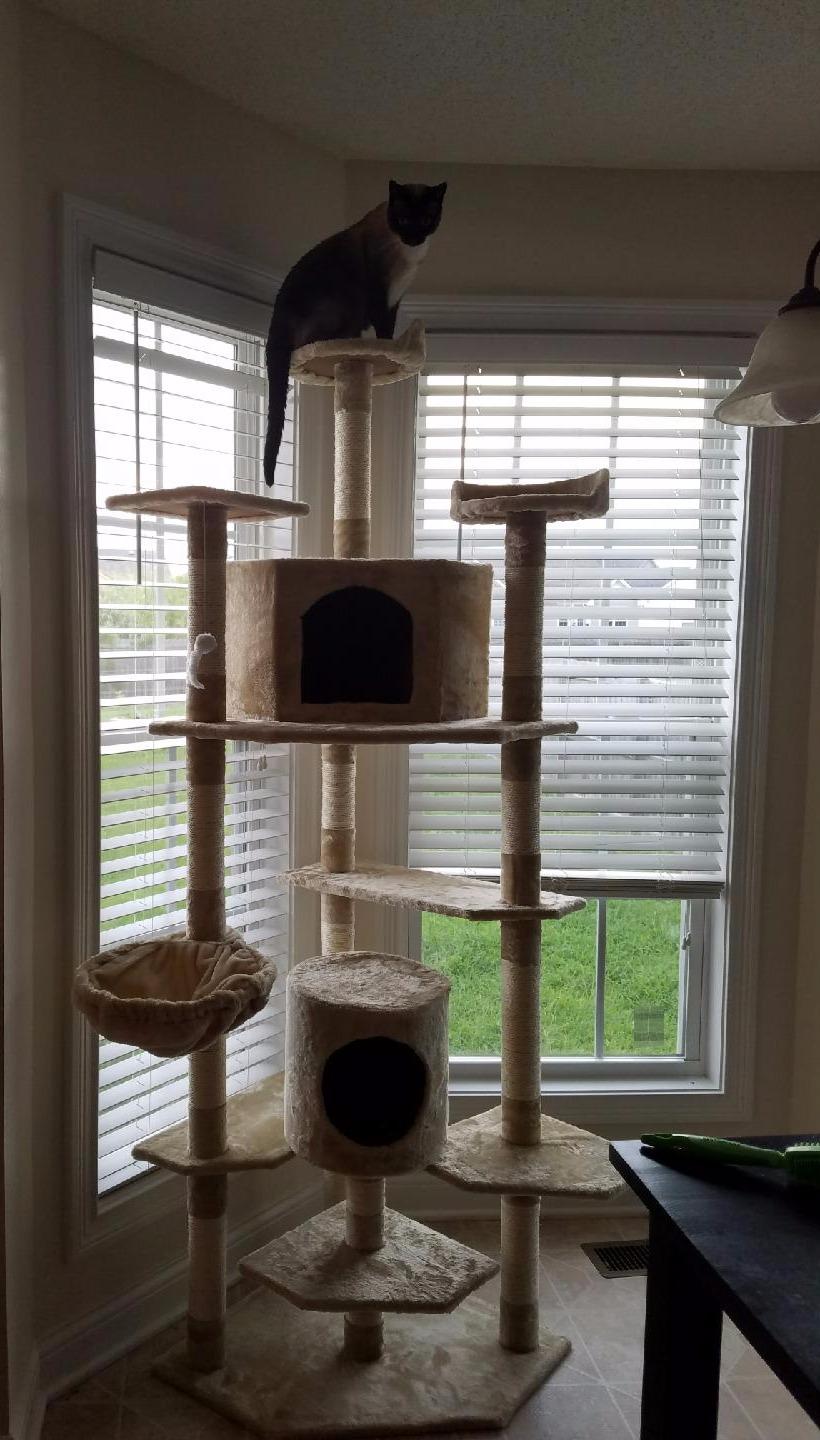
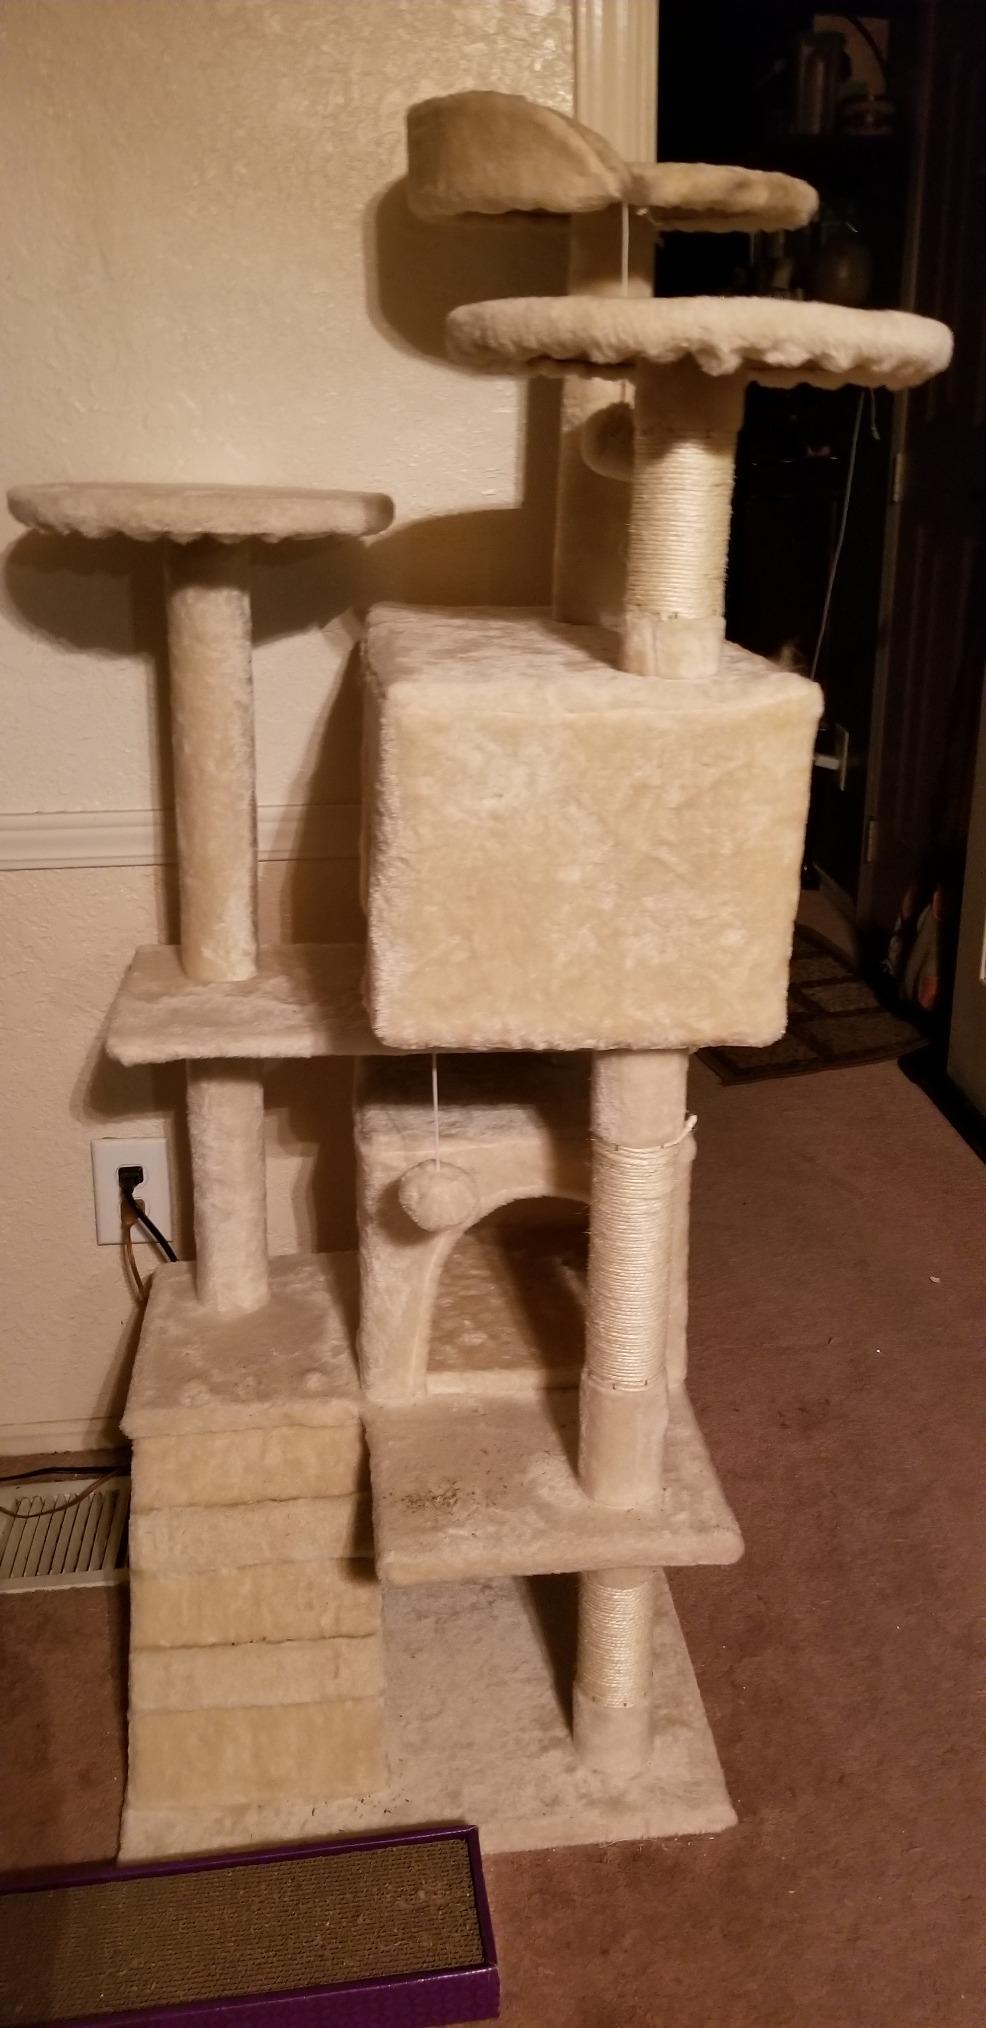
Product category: items_cat tree
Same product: no